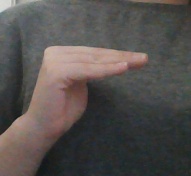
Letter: haa